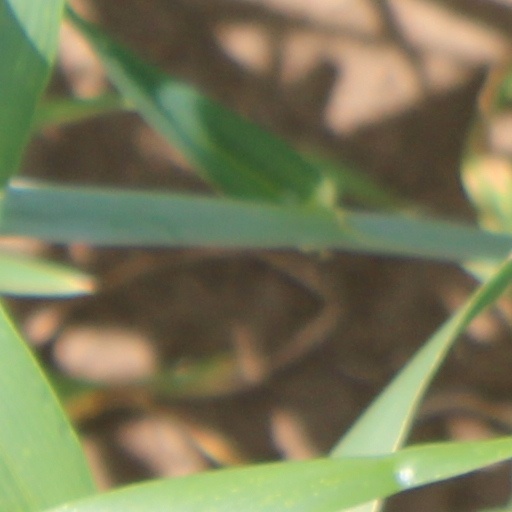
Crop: wheat